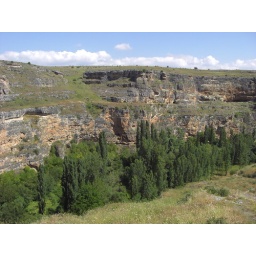
View from the field by the Church - The tall trees follow the river through the mini-Canyon